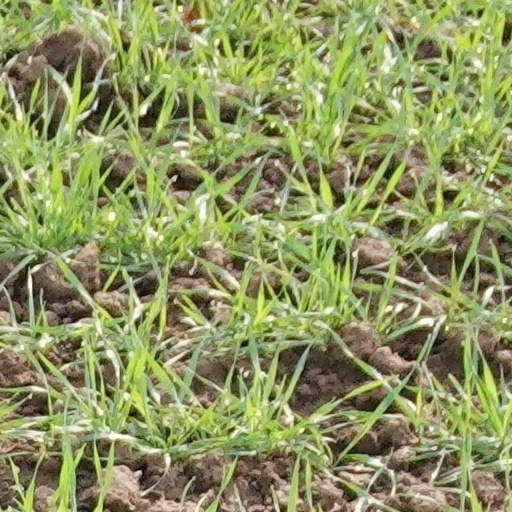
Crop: wheat